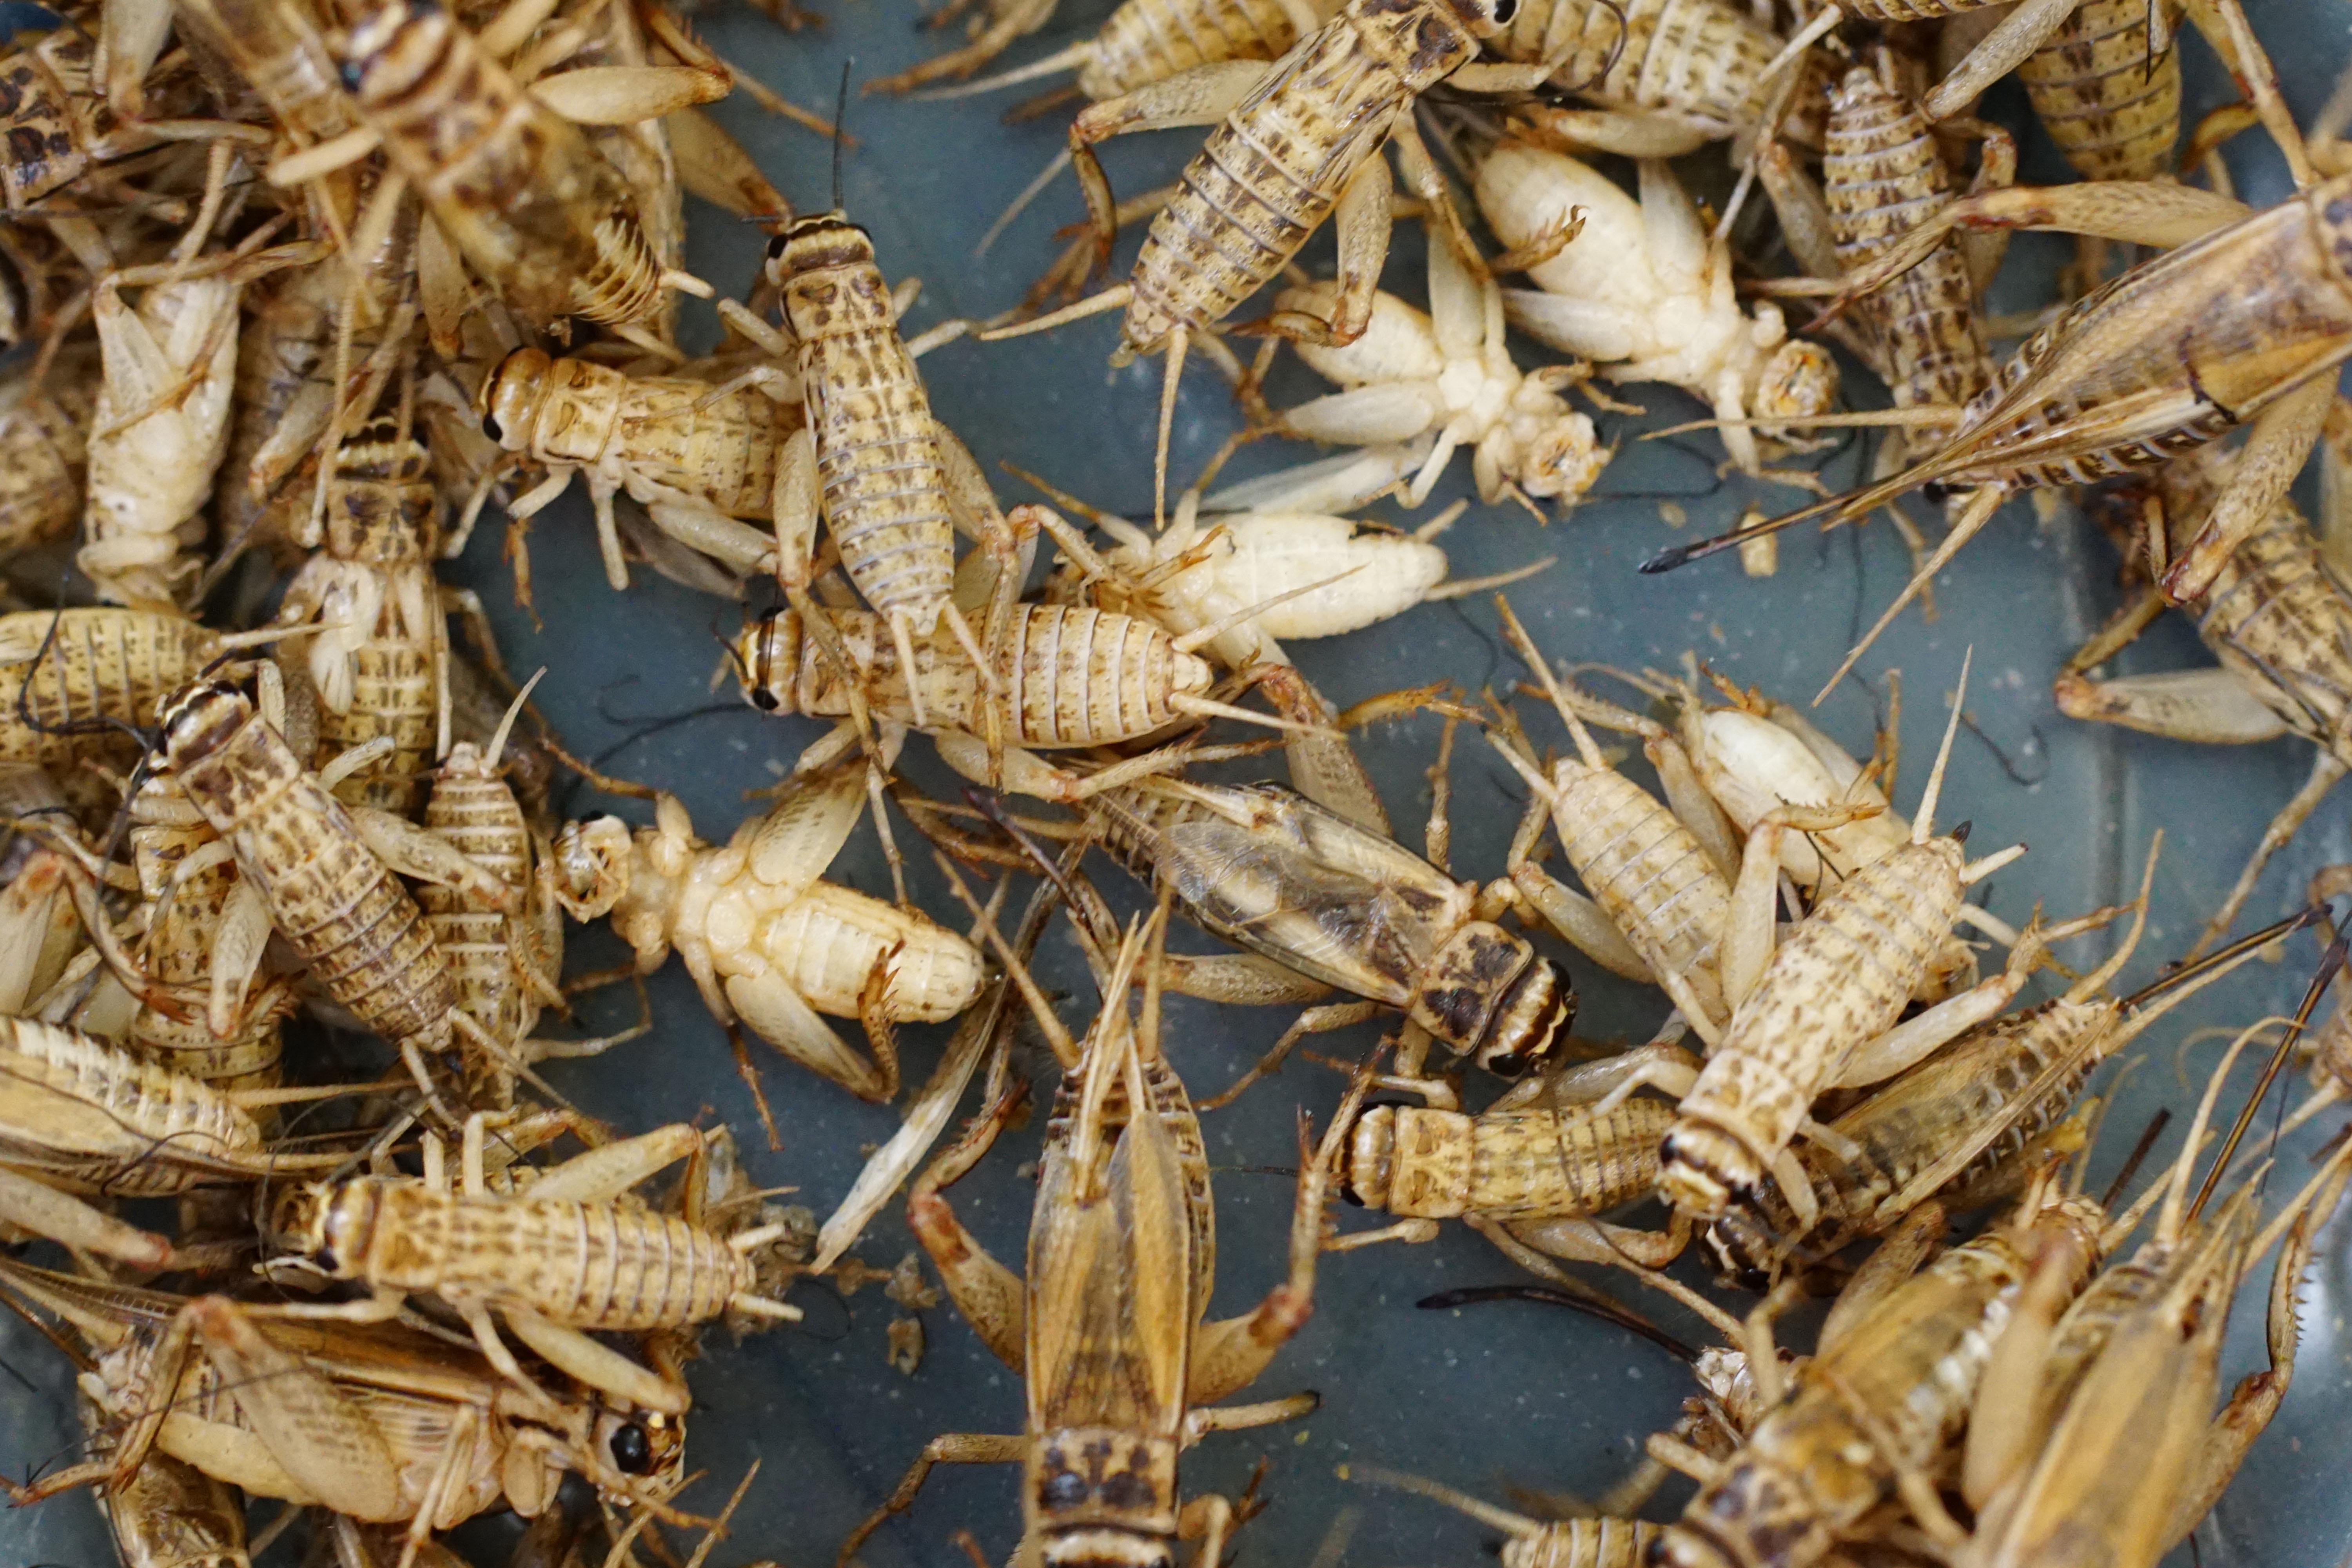
wing, plant, animal, food, produce, crop, grille, flowering plant, animal insect, acheta domestica, real grill, grass family, land plant